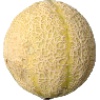
Label: cantaloupe